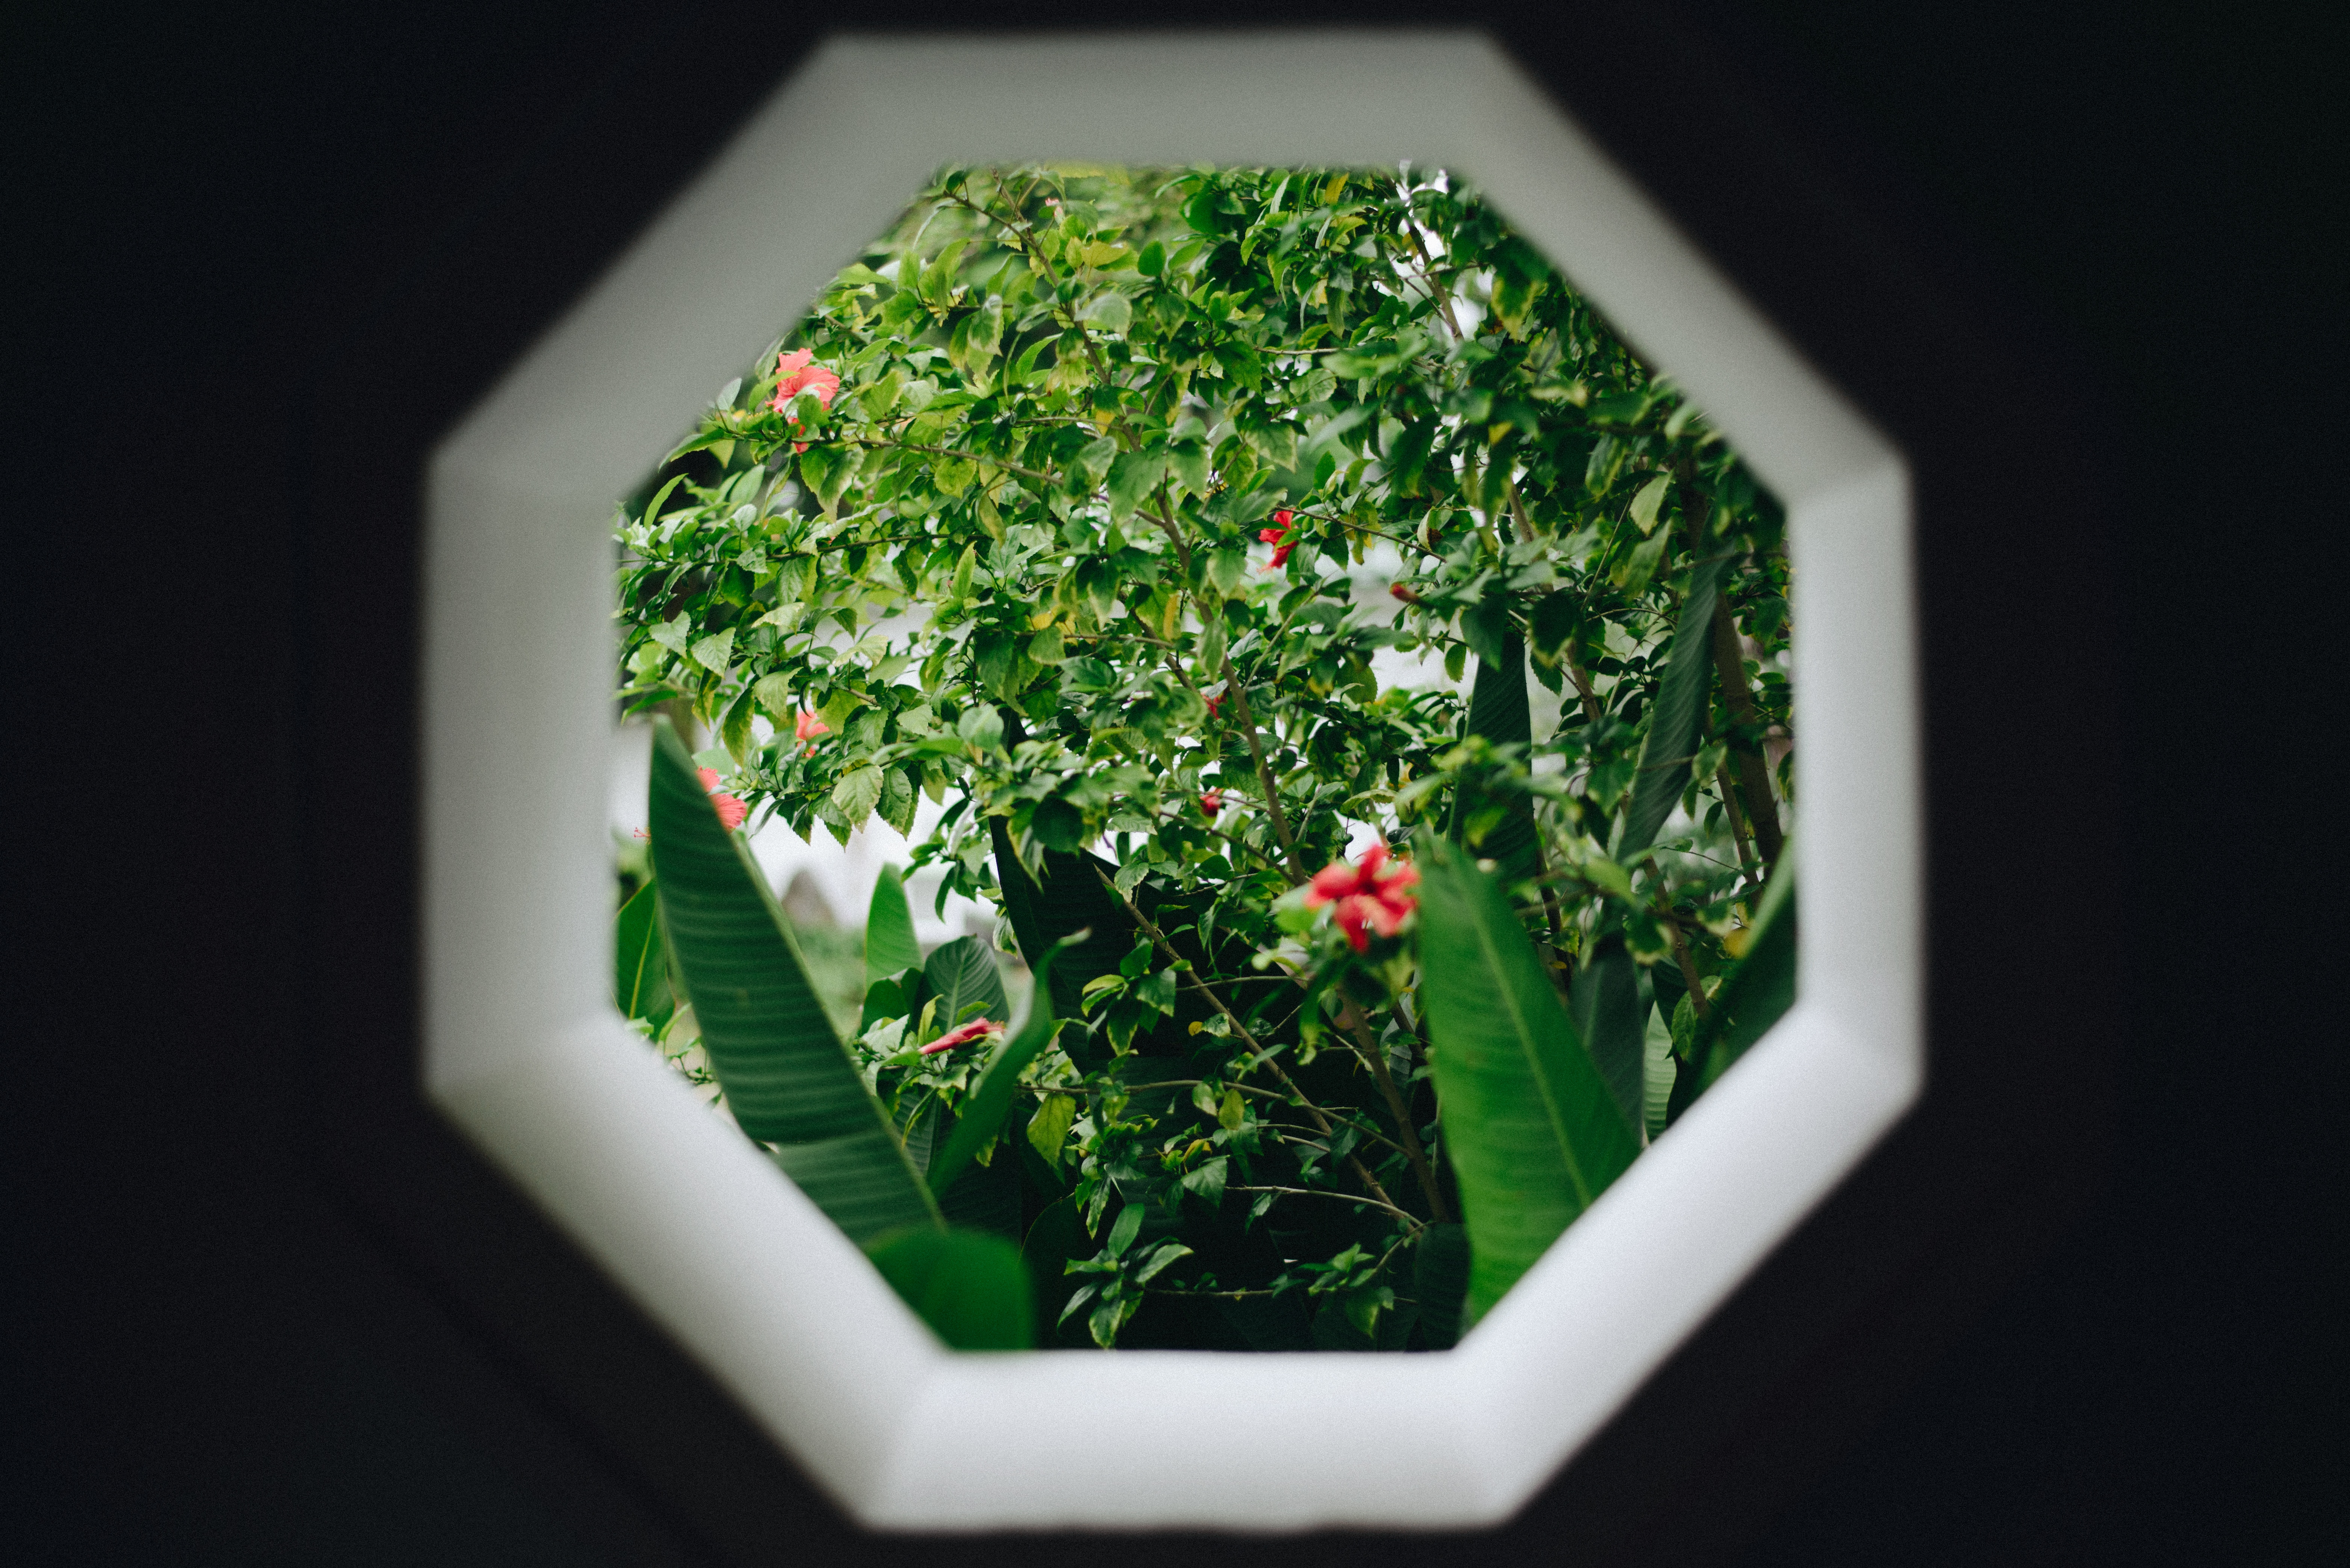
plant, photography, leaf, flower, green, frame, garden, flora, floristry, window view, floral design, flower arranging